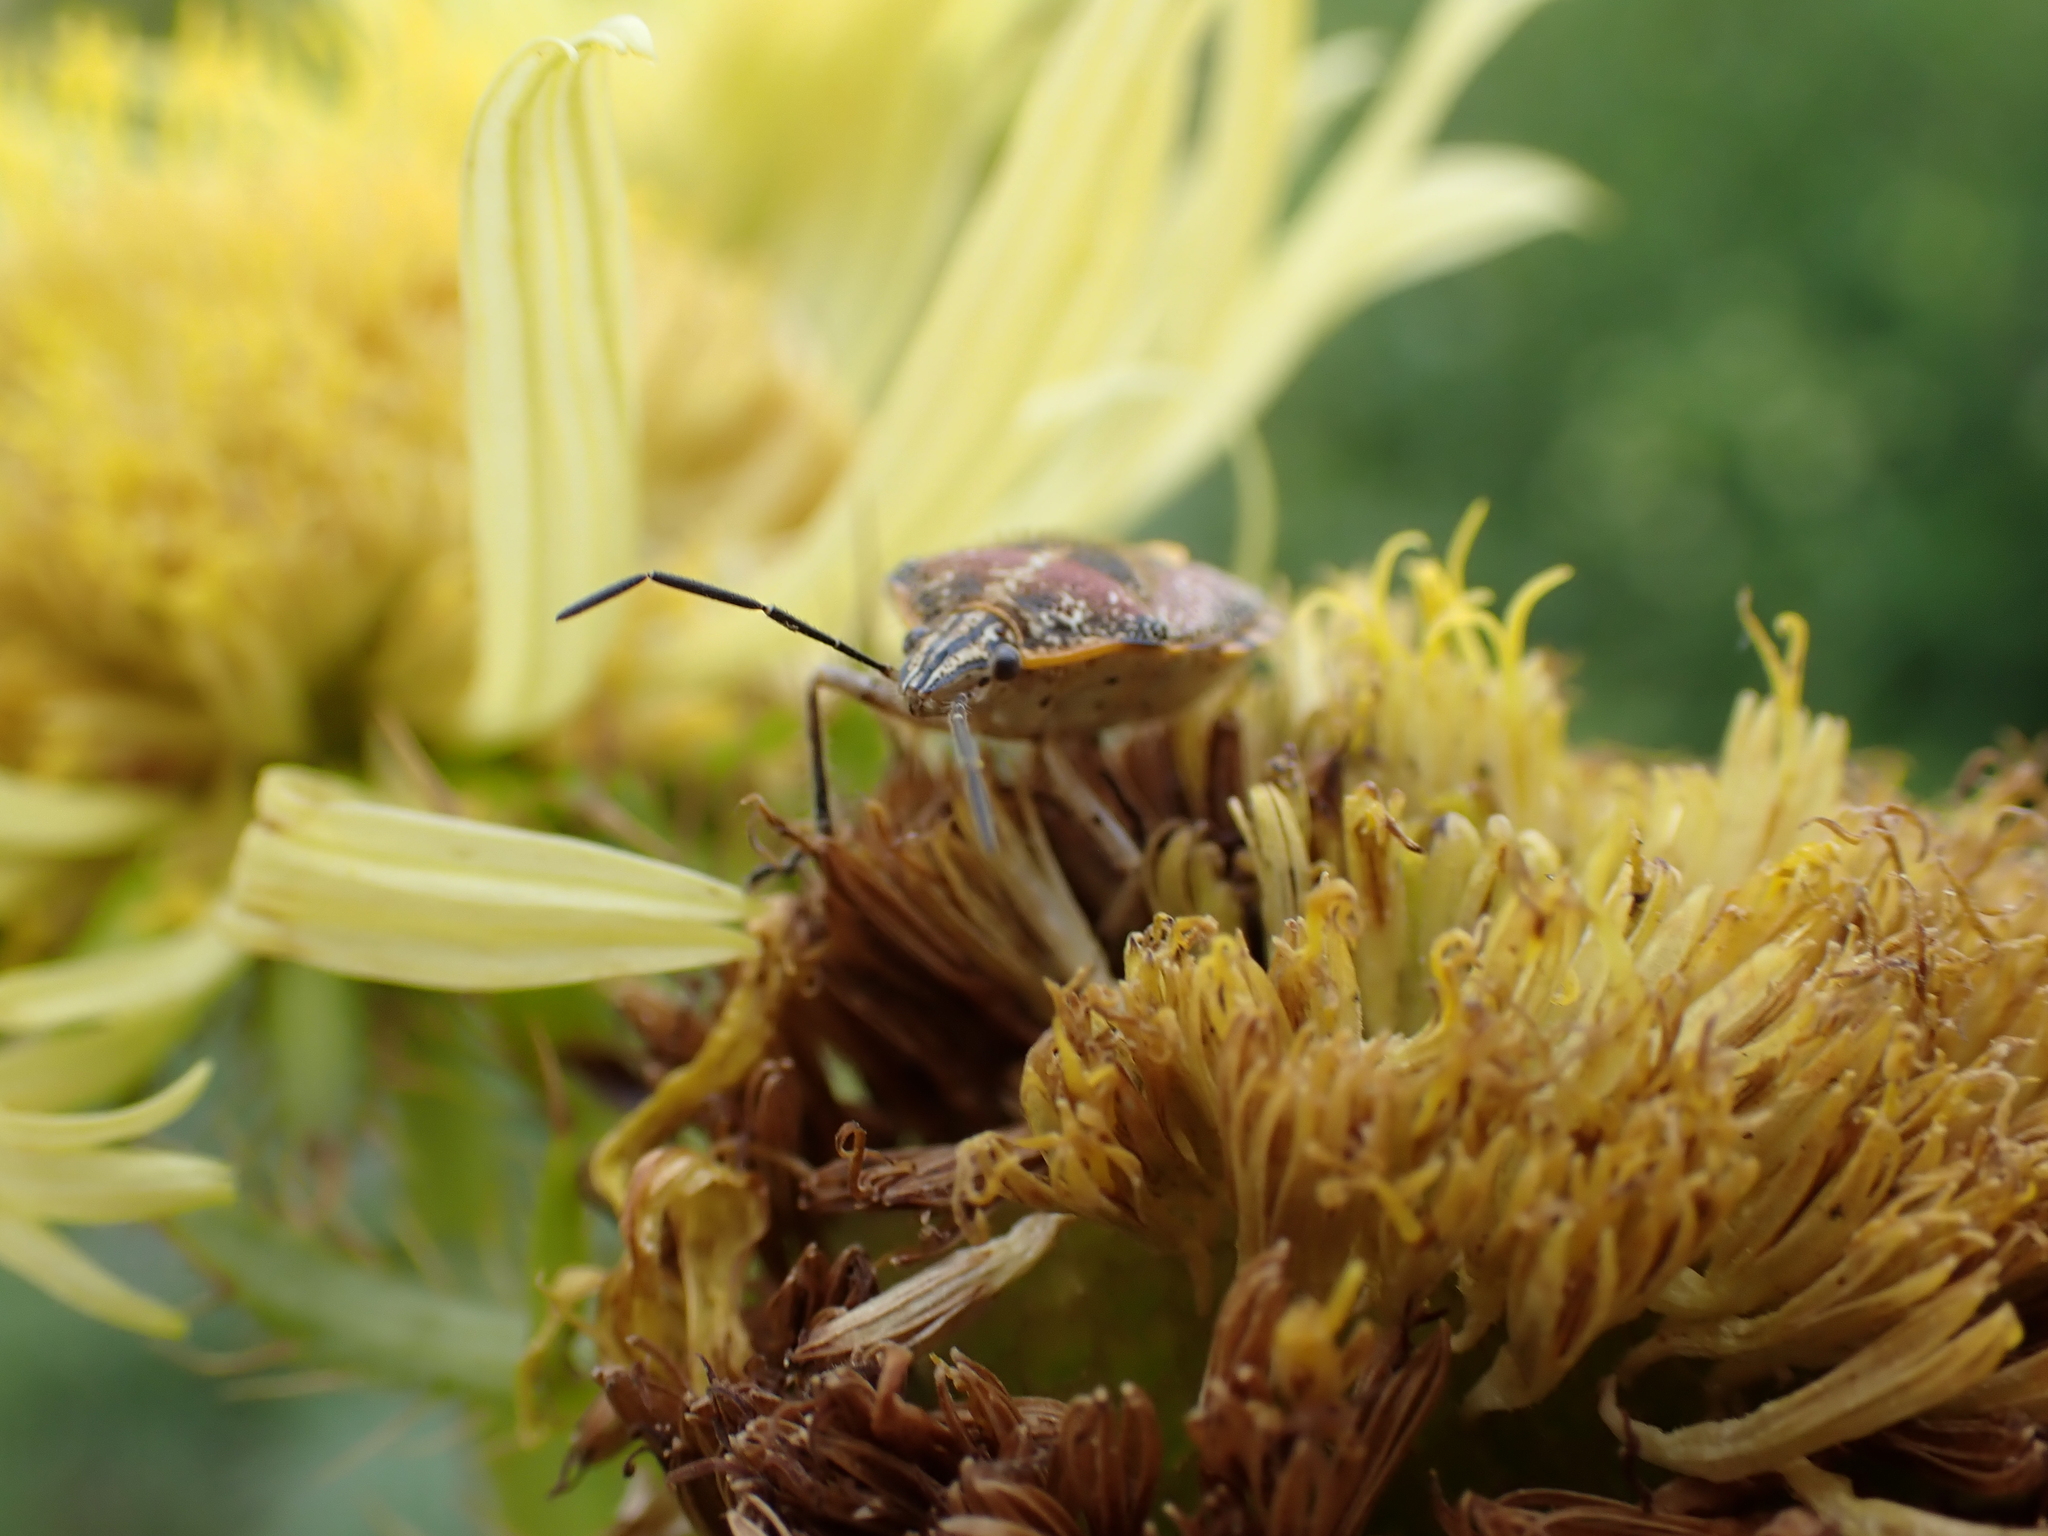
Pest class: stink_bug